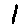
Label: 1